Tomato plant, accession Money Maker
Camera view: tilt-top (135 deg); turntable rotation: 60 degrees
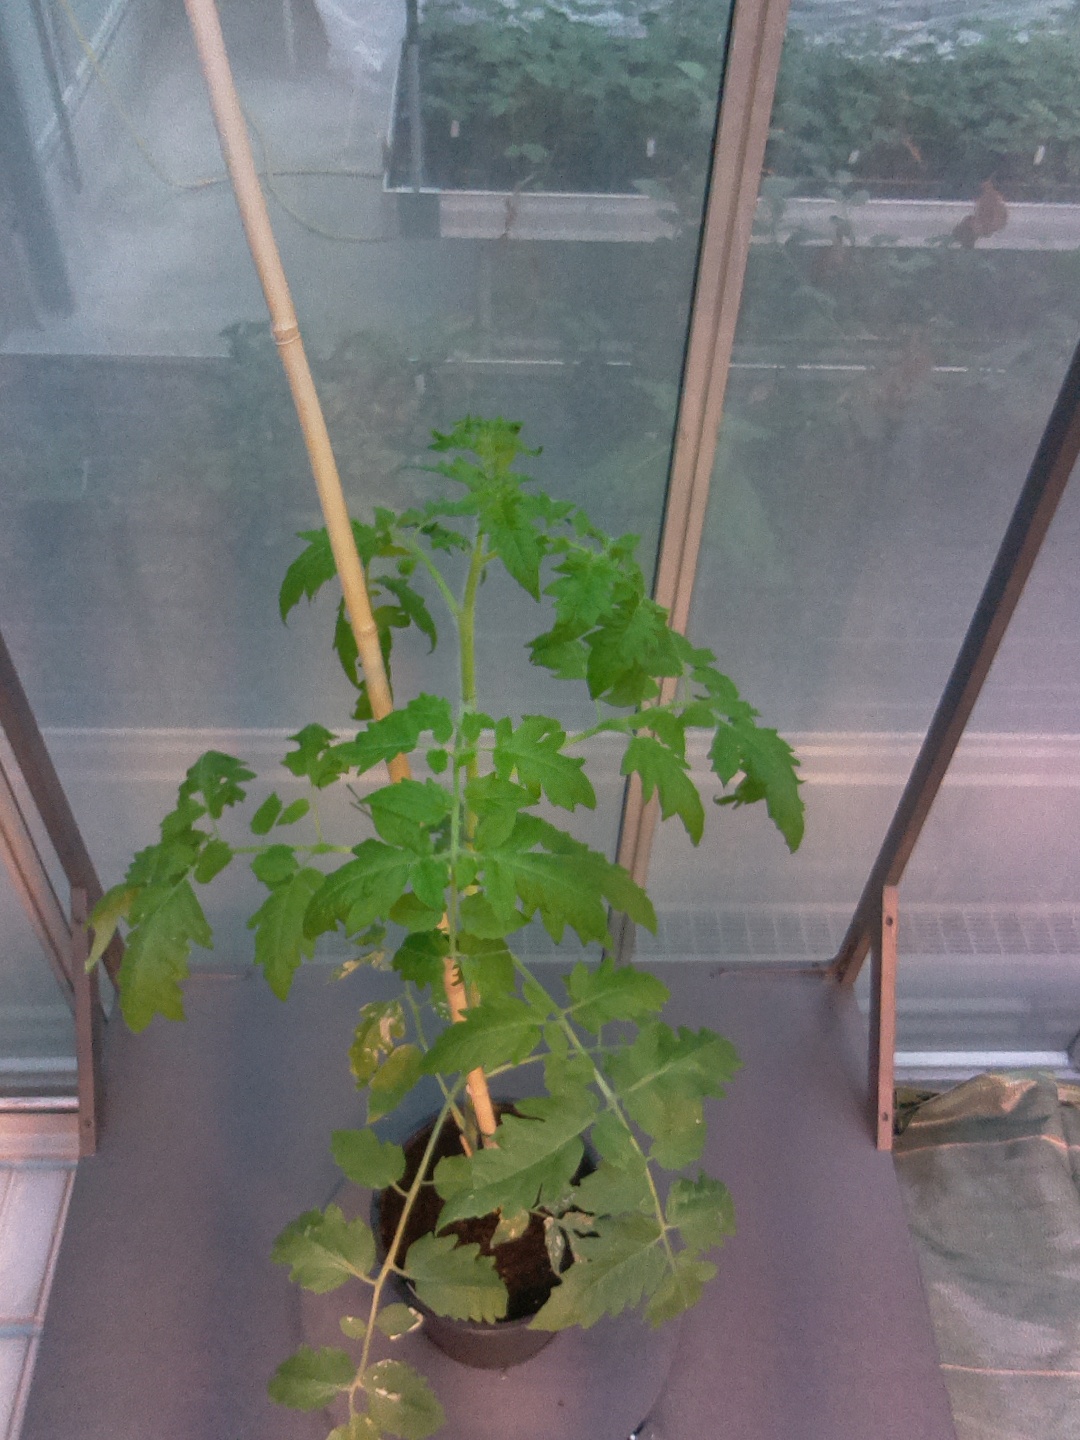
BBCH growth stage 16: 12 of true leaves visible